Baden-Württemberg

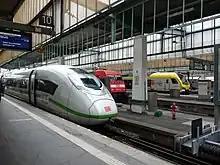
ICE high-speed, Intercity and Go-Ahead regional train in Stuttgart's central station

Baden-Württemberg is a popular holiday destination. Main sights include the capital and biggest city, Stuttgart, modern and historical at the same time, with its urban architecture and atmosphere (and famously, its inner-city parks and historic Wilhelma zoo), its castles (such as Castle Solitude), its museums as well as a rich cultural programme (theatre, opera) and mineral spring baths in Bad Cannstatt (also the site of a Roman Castra); it is the only major city in Germany with vineyards in an urban territory.